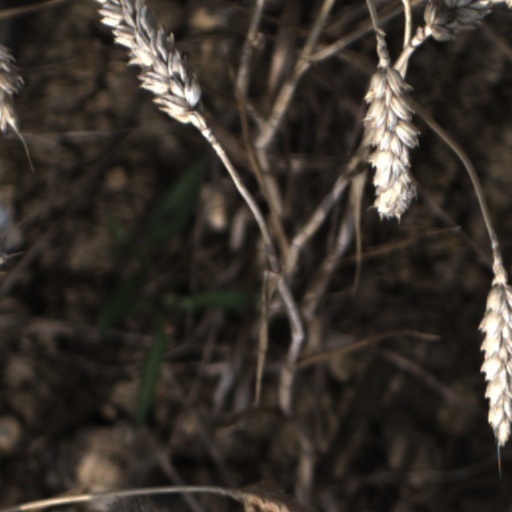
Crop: wheat